Internet universality

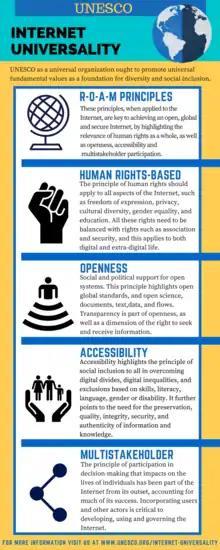
The principles of Internet Universality

The internet can connect individuals, localities, nations, or continents to information, expertise and communities distributed distributed globally. It can also be used to create, disseminate, and consume information and knowledge resources. This potential for reconfiguring access to information and knowledge, as well as changing freedom of expression, privacy, and trends in ethics and behavior, has been a theme in academic research. Information and communication technologies, such as social media, developing mobile internet, and the Internet of Things (IoT), include developments like cloud computing, big data, and robotics.